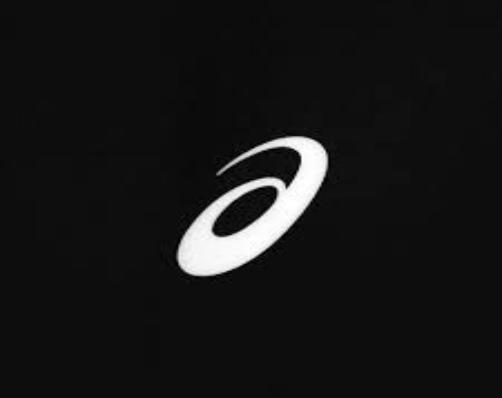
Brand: Asics
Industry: Sports